Liberal Democrats (UK)

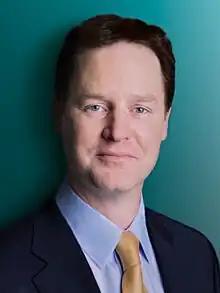
Nick Clegg, leader from 2007 to 2015 and Deputy Prime Minister from 2010 to 2015

In December 2007, Nick Clegg narrowly beat Chris Huhne to take the party's leadership. Clegg's reshuffle of the leadership team was seen by many as a shift to the right; under Clegg, the party moved away from the social democratic focus it displayed previously. It rebranded itself as a party that would cut rather than raise taxes and dropped its hard pro-EU position. In the 2008 local elections it gained 34 seats, beating Labour in terms of vote share. The following year, the party was damaged by the expenses scandal as several Lib Dem MPs and peers were found to have misused their expenses; Campbell for example was revealed to have claimed nearly £10,000 in expenses for luxury home furnishings. In the build-up to the 2010 general election, Clegg took part in the UK's first televised party leaders debate; he was generally considered to have performed well, with pundits referring to an ensuing "Cleggmania".